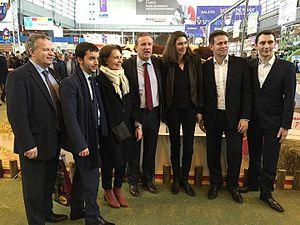
Une partie des cadres du mouvement au Salon de l'Agriculture 2015
Debout la France est un parti politique français, fondé en novembre 2008 par son actuel président Nicolas Dupont-Aignan sous le nom de Debout la République et devenu Debout la France en octobre 2014.